Rosa Diaz

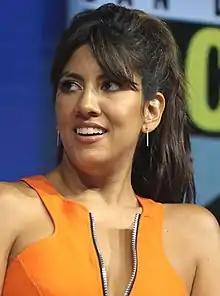
Stephanie Beatriz at the 2018 San Diego Comic-Con panel

Reception of Rosa has been generally positive. Maggie Lange, writing for "GQ", praised Rosa for her ability to capture scenes among more outstanding personalities such as Jake Peralta and Gina Linetti. Particular positive attention was given to Beatriz for her portrayal of Rosa's bisexuality – "PinkNews" called Rosa "our queen" among a list of television's bisexual characters, and praised the show's "thoughtful and considered" representation of bisexuality.